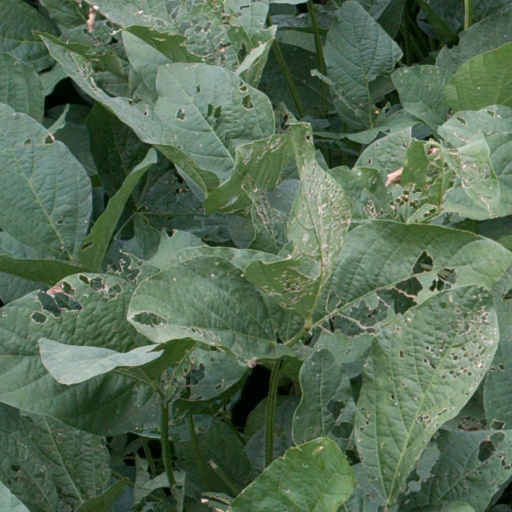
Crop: soybean